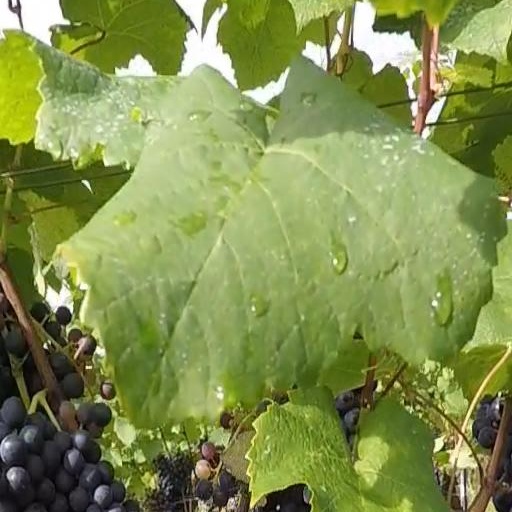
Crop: grape